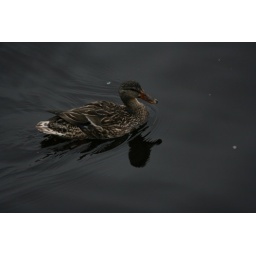
A duck in Charles river